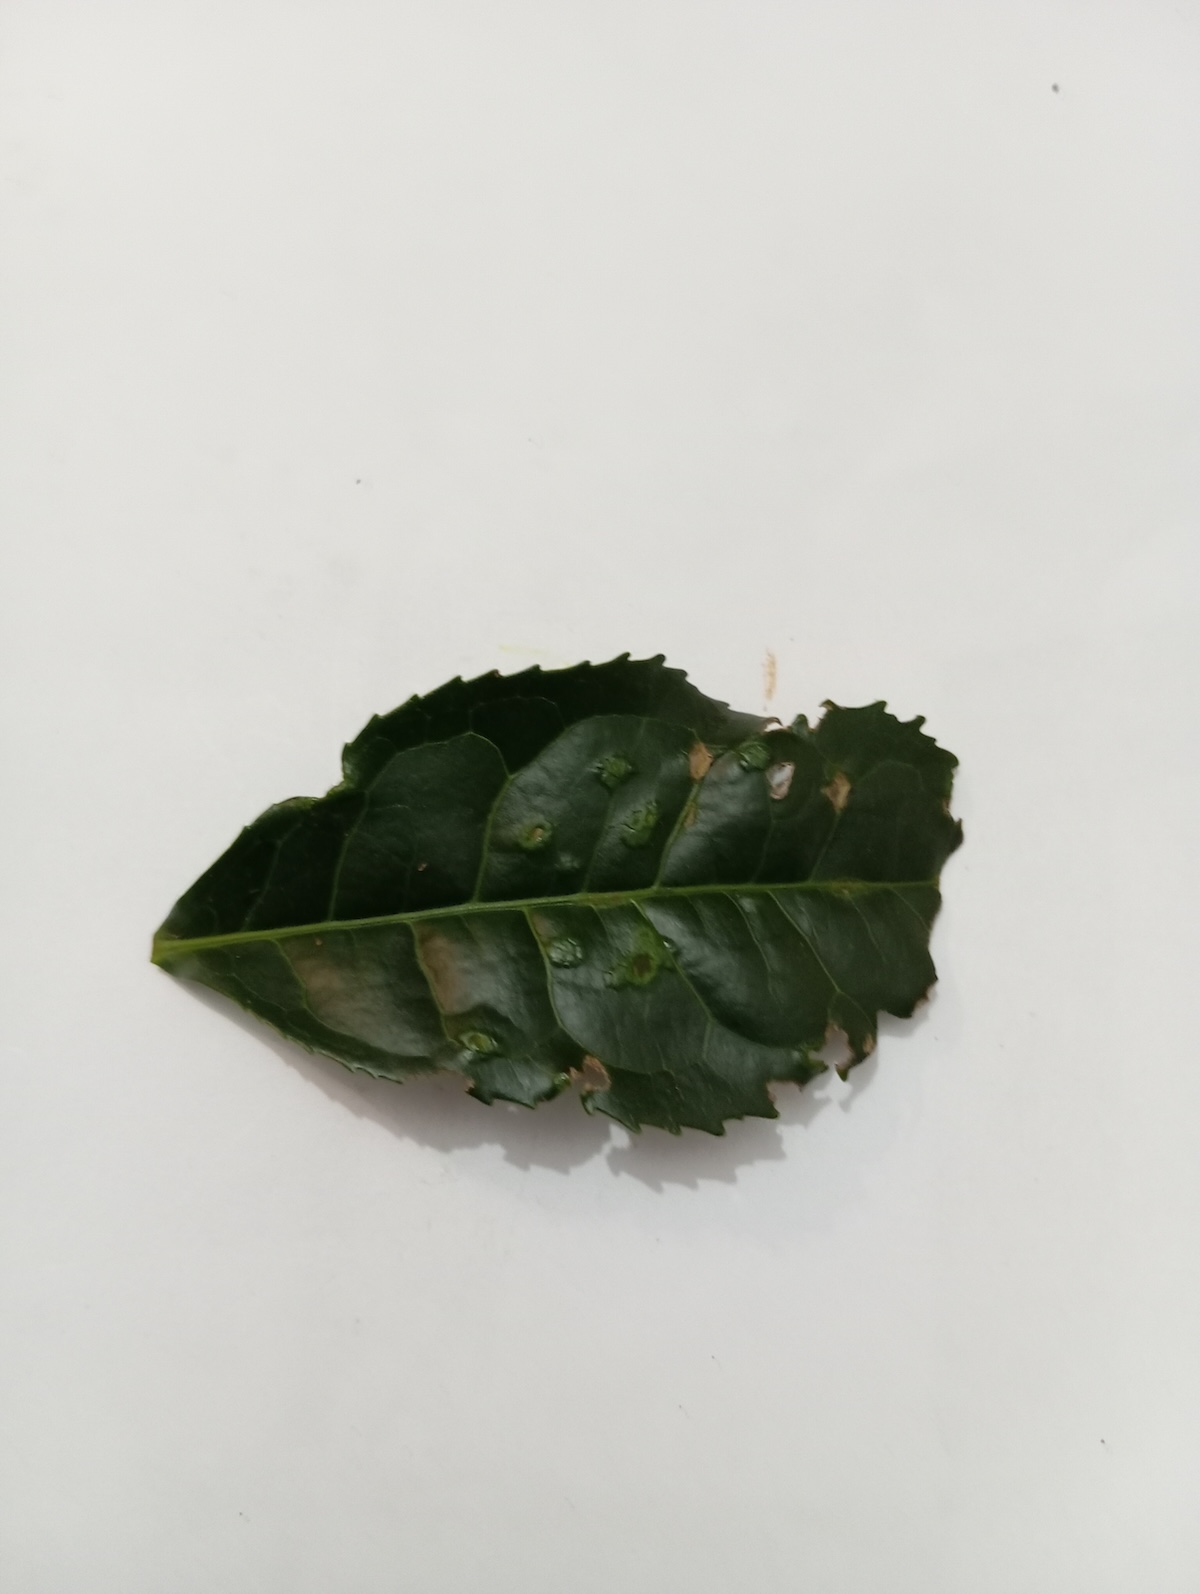
Label: Green mirid bug